Anatoly Maltsev

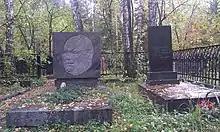

Anatoly Ivanovich Maltsev (also: Malcev, Mal'cev; Russian: Анато́лий Ива́нович Ма́льцев; 27 November N.S./14 November O.S. 1909, Moscow Governorate – 7 June 1967, Novosibirsk) was born in Misheronsky, near Moscow, and died in Novosibirsk, USSR. He was a mathematician noted for his work on the decidability of various algebraic groups. Malcev algebras (generalisations of Lie algebras), as well as Malcev Lie algebras are named after him.